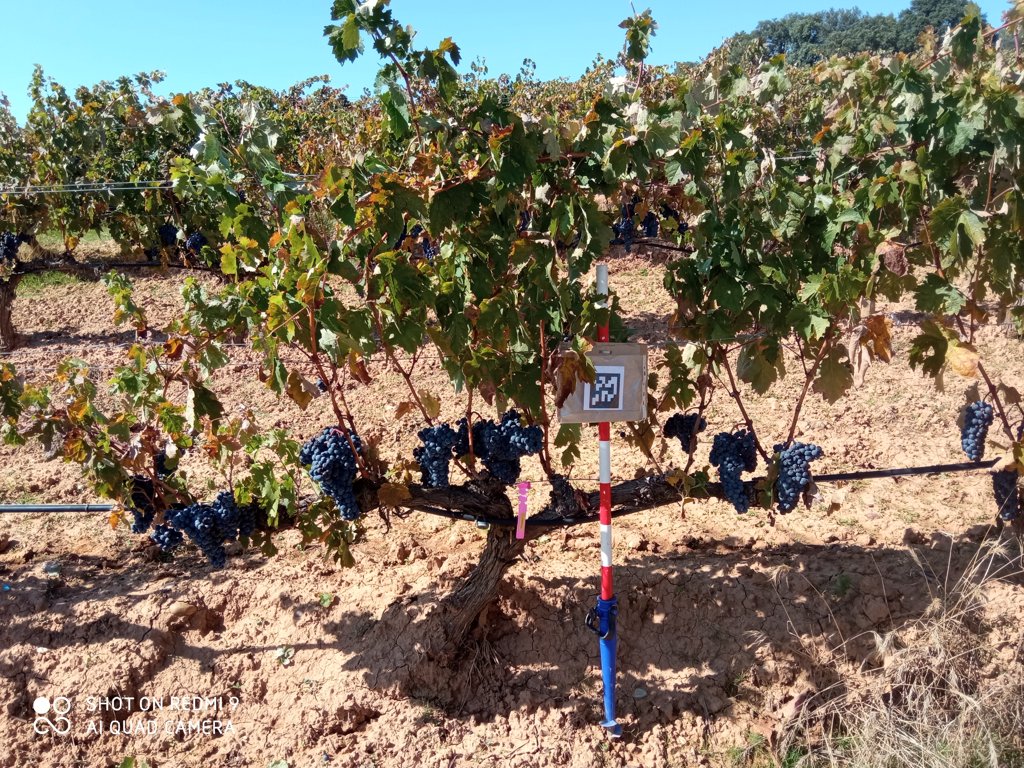
Berries visible: 612
Grape clusters: 9